Michał Kalecki

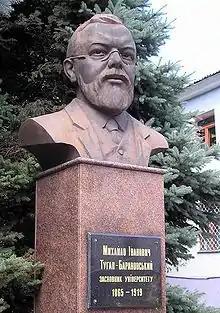
Statue of Mikhail Tugan-Baranovsky, near Donetsk Commercial University. Tugan-Baranovsky was one of the few economists read by the young Kalecki

During these years he first approached economics, although informally. He read mostly "unorthodox" works, particularly those of Mikhail Tugan-Baranovsky and Rosa Luxemburg. Years later they influenced some of his writings related to the potential growth of a capitalist system. Having to enter the job market full-time, Kalecki abandoned his formal studies for good. His first job was to collect data on companies seeking credit. In this same period he tried unsuccessfully to start a newspaper, but instead ended up writing articles for two existing periodicals, "Polska gospodarcza" ('Economic Poland') and "Przegląd gospodarczy" ('The Economic Review'). Probably when writing these articles he began to acquire skills in obtaining and analyzing empirical information, which he later used in his professional works. In 1929 Kalecki applied for work at the Institute of Research on Business Cycles and Prices ("Instytut Badania Koniunktur Gospodarczych i Cen") in Warsaw and obtained a job there because of his ability to use statistics. He stayed there for seven years.